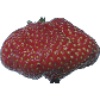
Label: Strawberry Wedge 1